Aberdeen City Council

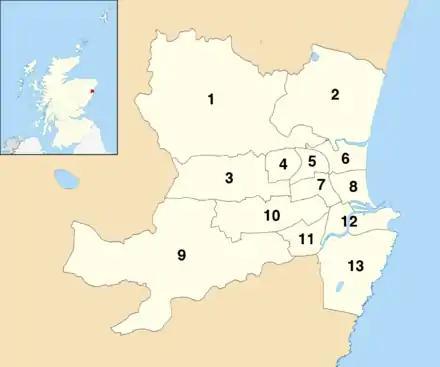
Current Aberdeen wards by number

Council meetings are held at Aberdeen Town House on Broad Street, which was built in 1874 and substantially extended in 1975, including a new council chamber. The council's main offices are now in the neighbouring Marischal College. The council moved into the renovated former college building in 2011.